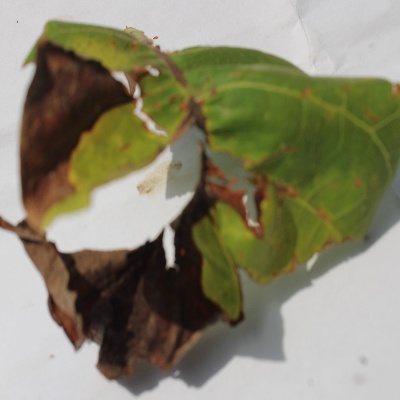
Crop: Cashew
Condition: anthracnose